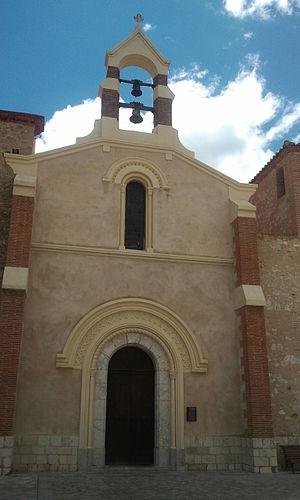
Façade de l'église de Sainte-Marie